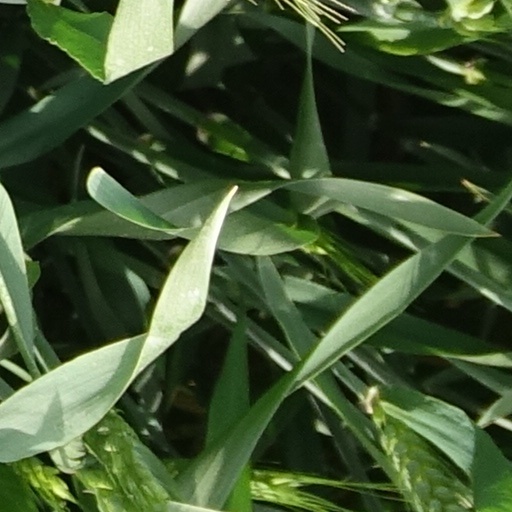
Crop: wheat